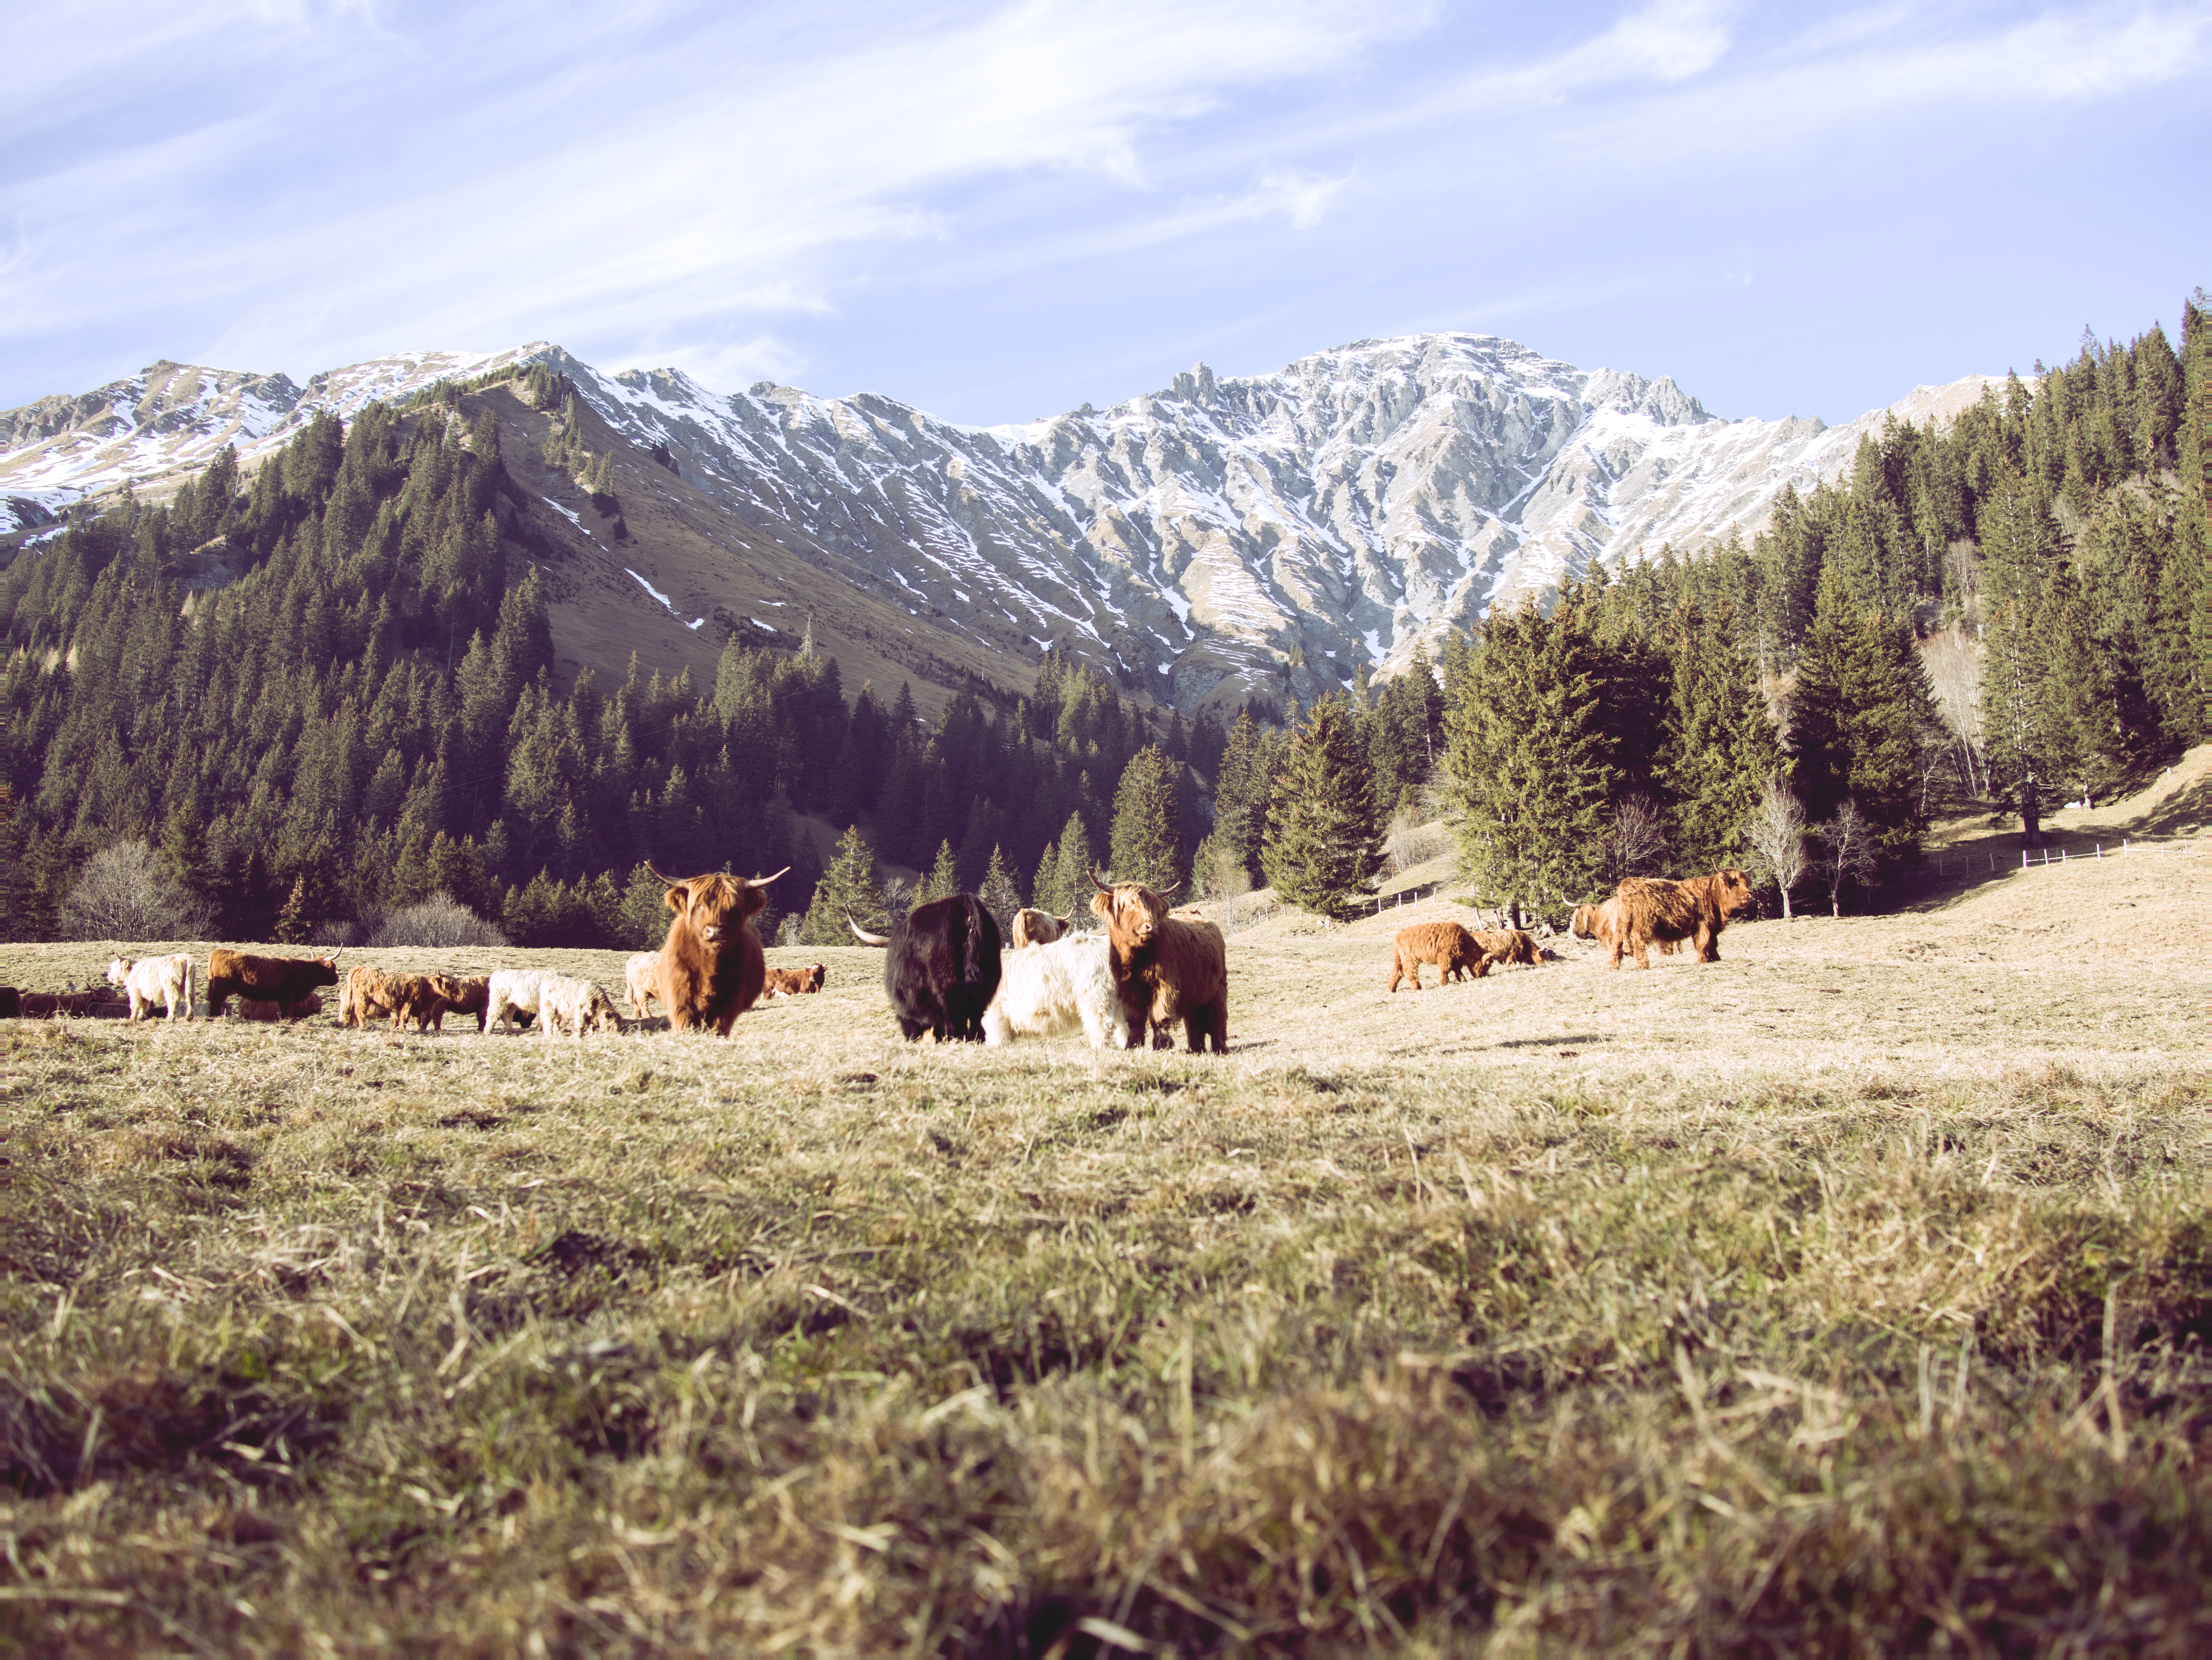
landscape, wilderness, walking, mountain, meadow, valley, mountain range, pasture, ranch, grassland, plateau, ecosystem, natural environment, mountainous landforms